London School of Economics

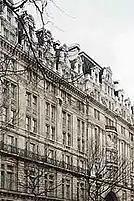

Since programmes are all within the social sciences, they closely resemble each other, and undergraduate students usually take at least one course module in a subject outside of their degree for their first and second years of study, promoting a broader education in the social sciences. At undergraduate level, some departments have as few as 90 students across the three years of study. Since September 2010, it has been compulsory for first year undergraduates to participate in LSE 100: Understanding the Causes of Things alongside normal studies.